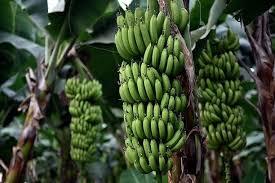
Migomba mingi iliyojaa ndizi changa bado hazijava. Ndizi zina rangi ya kijani kimbichi imejaa majani makubwa. Inaonekana kama shamba la ndizi taswira ya uzalishaji wa matunda.